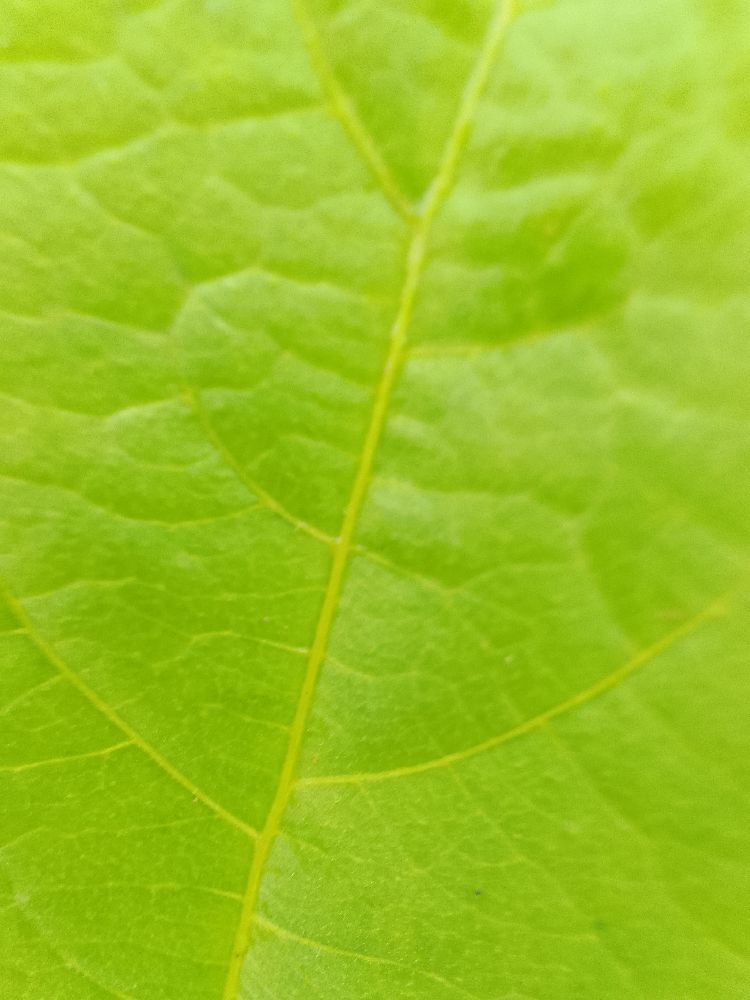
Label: healthy